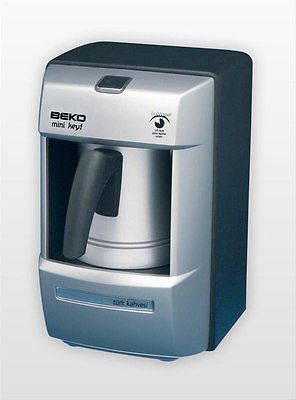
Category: coffee maker